Zambia

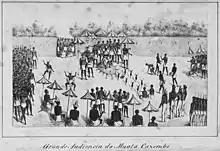
Drawing of the ruler of Lunda, Mwata Kazembe, receiving Portuguese in the royal courtyard in the 1800s

The Bemba, along with other related groups such as the Lamba, Bisa, Senga, Kaonde, Swaka, Nkoya and Soli, formed integral parts of the Luba Kingdom in Upemba part of the Democratic Republic of Congo and have a strong relation to the Luba people. The area which the Luba Kingdom occupied has been inhabited by early farmers and iron workers since the 300s C.E.